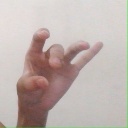
अक्षर: ओ